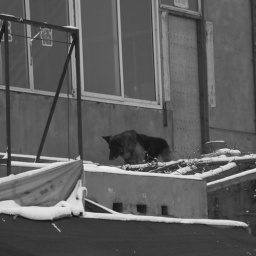
a dog worry for enter the door in sonwing day